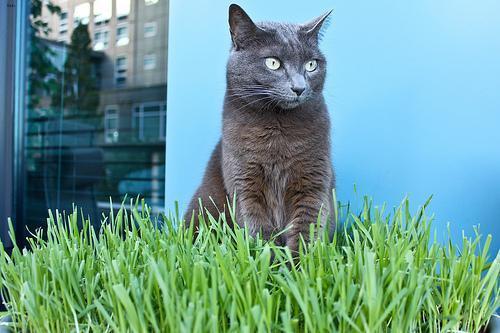
Russian Blue